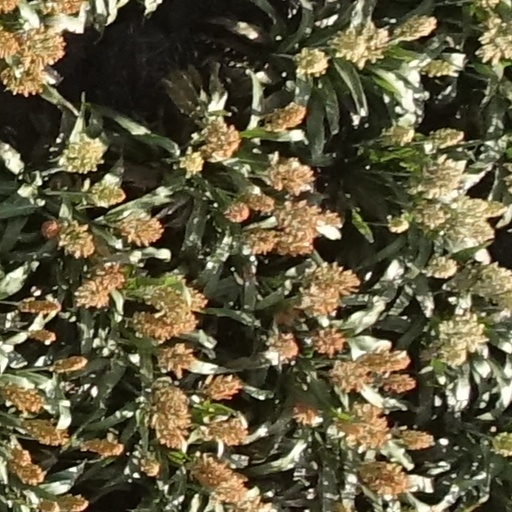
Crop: sorghum